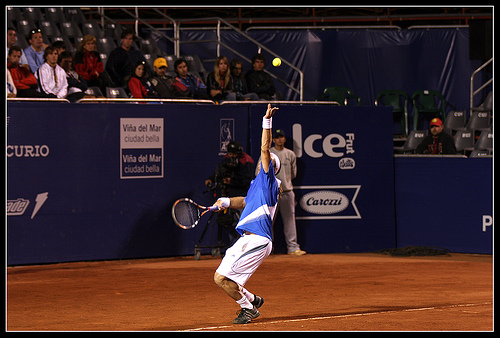
khán giả đang theo dõi động tác phát bóng của nam vận động viên tennis